Luigi Cornaro

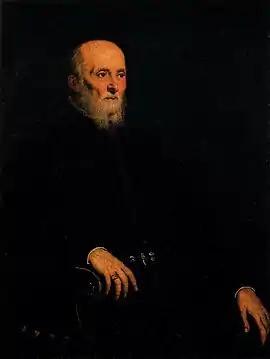
"Portrait of Alvise Cornaro" by Tintoretto

Alvise Cornaro, often Italianised Luigi (1484, 1467 or 1464 – 8 May 1566), was a Venetian nobleman and patron of arts, also remembered for his four books of "Discorsi" (published 1583–1595) about the secrets to living long.